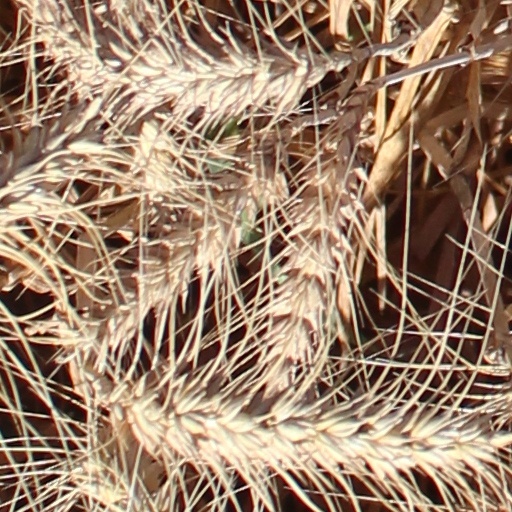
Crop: wheat